Herbert Bunning

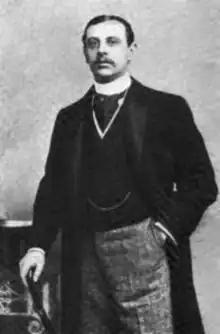
In "The Sketch", 16 April 1902

George Herbert Bunning (2 May 1863 – 26 November 1937) was an English composer and musical director active in the late 19th and early 20th centuries. He had one opera produced at Covent Garden, but was better known as a composer of lighter works and incidental music for stage productions.